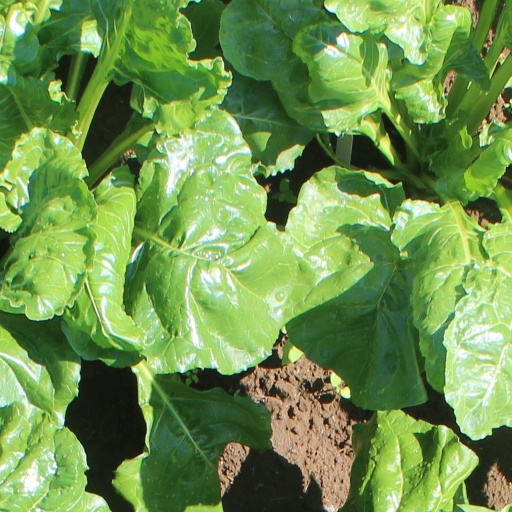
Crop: sugar beet